Fogd

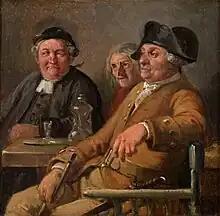
Wilhelm Marstrand's painting of the bailiff Jesper and Peter Degn, two characters from Ludvig Holberg's "Jeppe on the Hill".

In Scandinavian folk tradition, the (bailiff) was a brutal and ruthless collector and enforcer of the authority granted to him by the king or local landlord. In fairy tales, he was the worst character and often compared to the wolf. The bailiff is a figure in Peter Christian Asbjørnsen's , printed in "Norwegian Folktales". The office of was also the most risky office a Dane could hold in Norway – in the early stages of the Danish–Norwegian Union era, several of them were killed by offended and enraged peasants. The heavy tax burden was also the cause of numerous local rebellions.